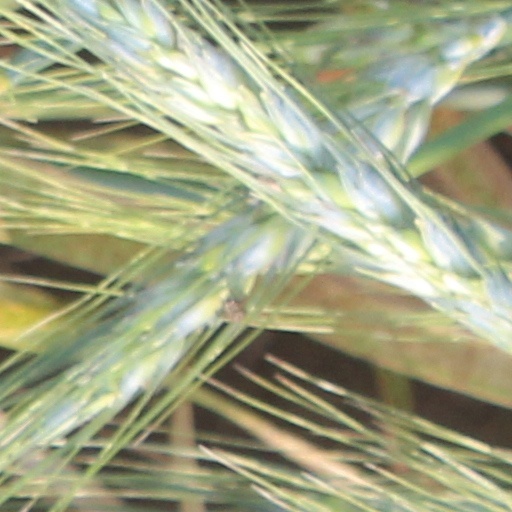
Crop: wheat